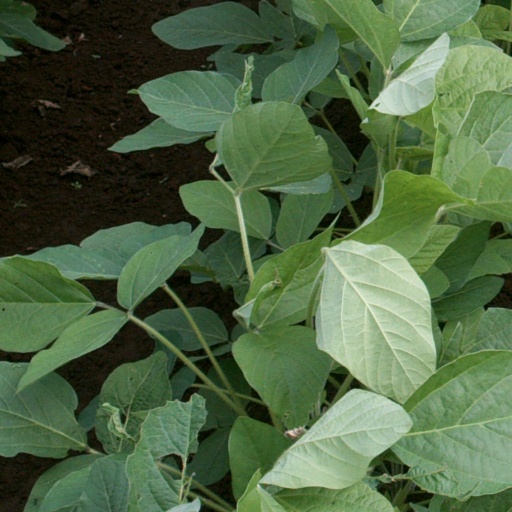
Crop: soybean